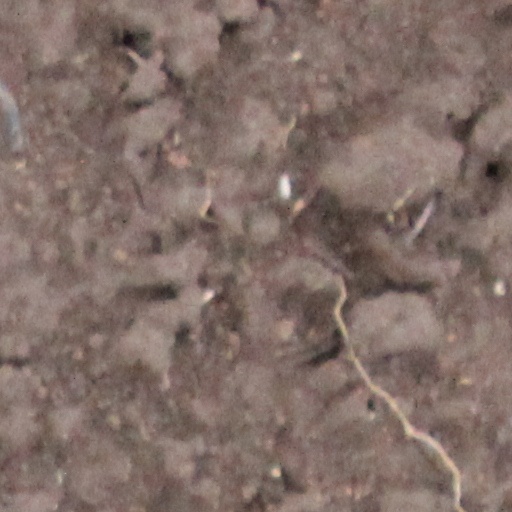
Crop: wheat